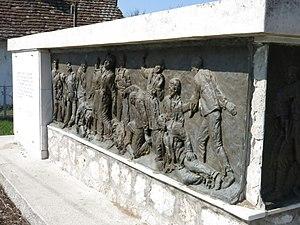
Skela est une localité de Serbie située dans la municipalité d’Obrenovac et sur le territoire de la Ville de Belgrade. Au recensement de 2011, elle comptait 1 824 habitants.